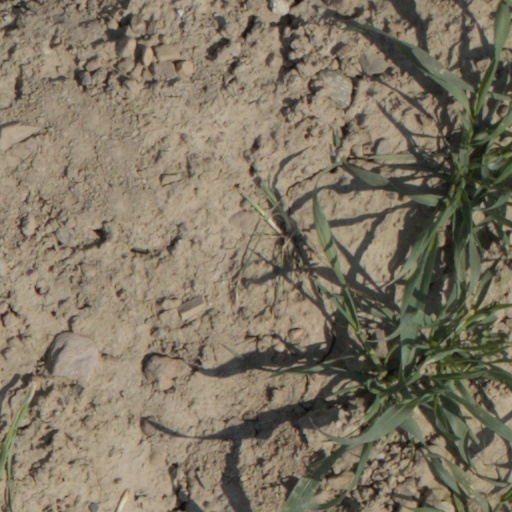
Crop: wheat